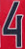
Number: 4